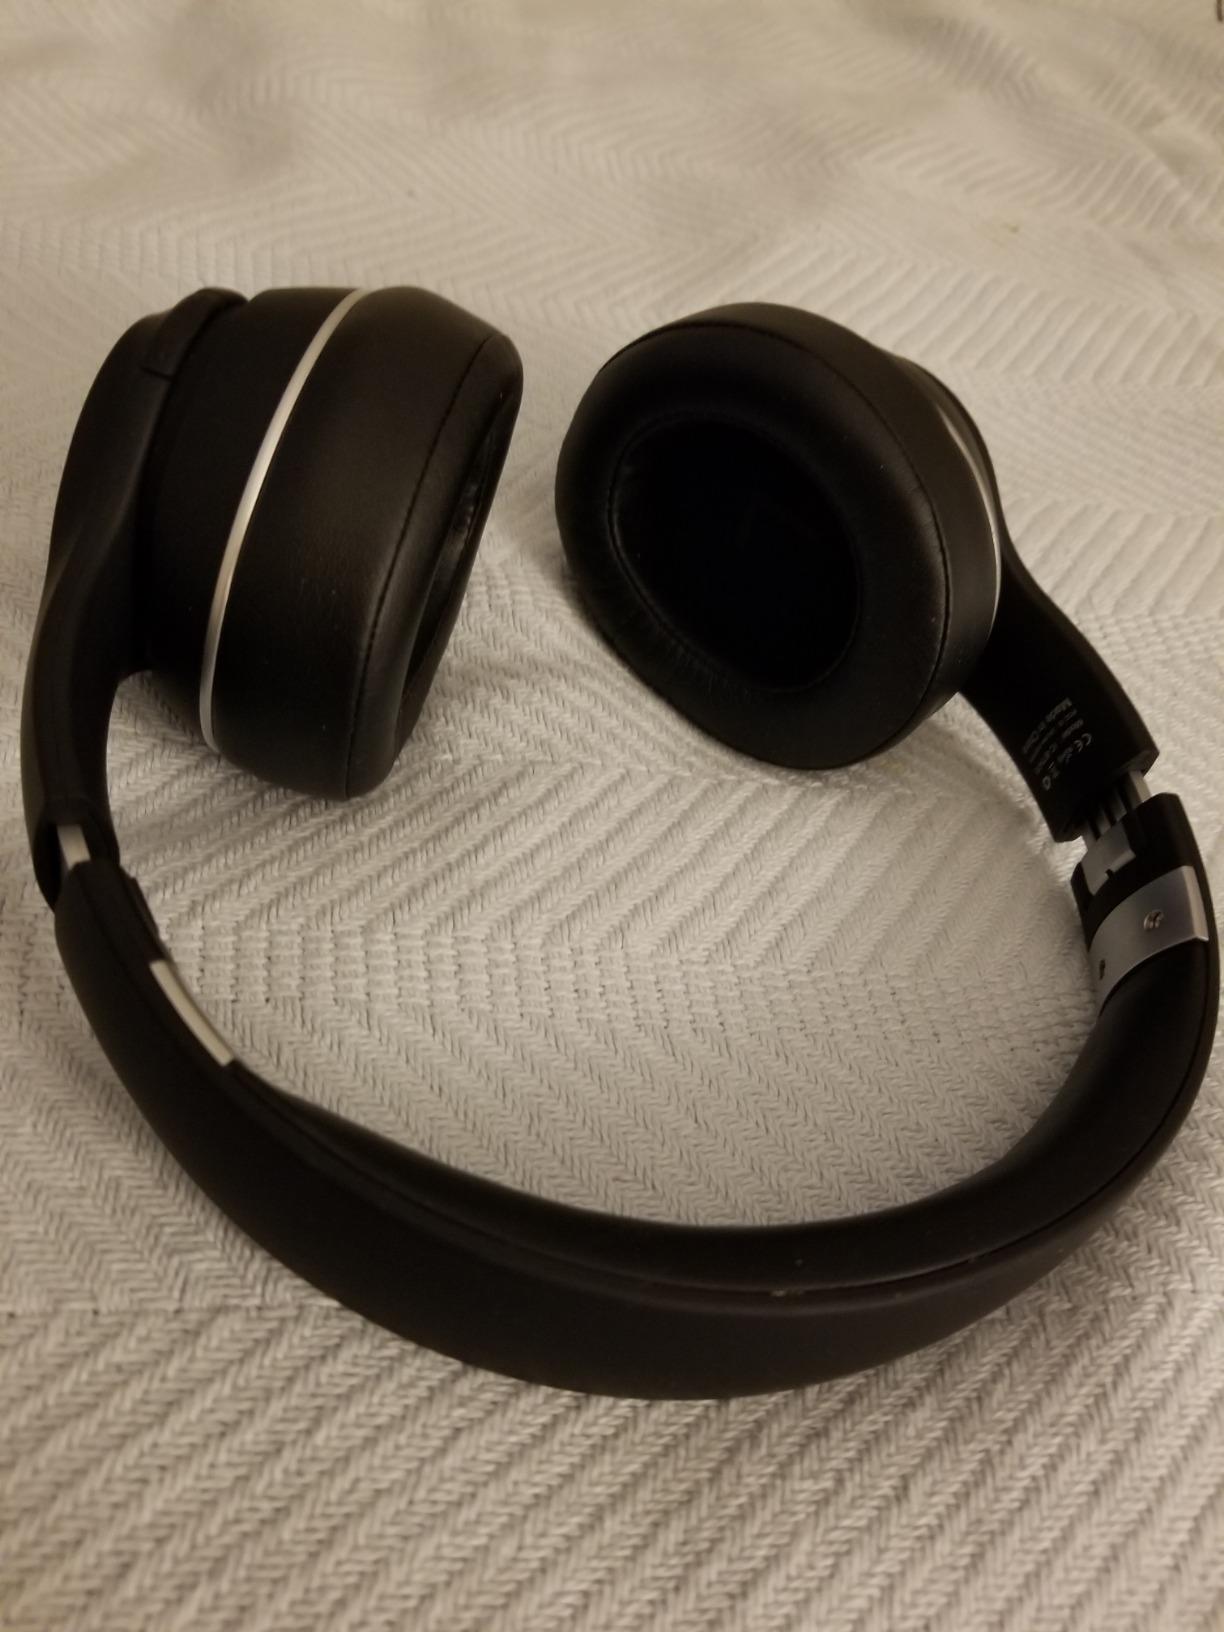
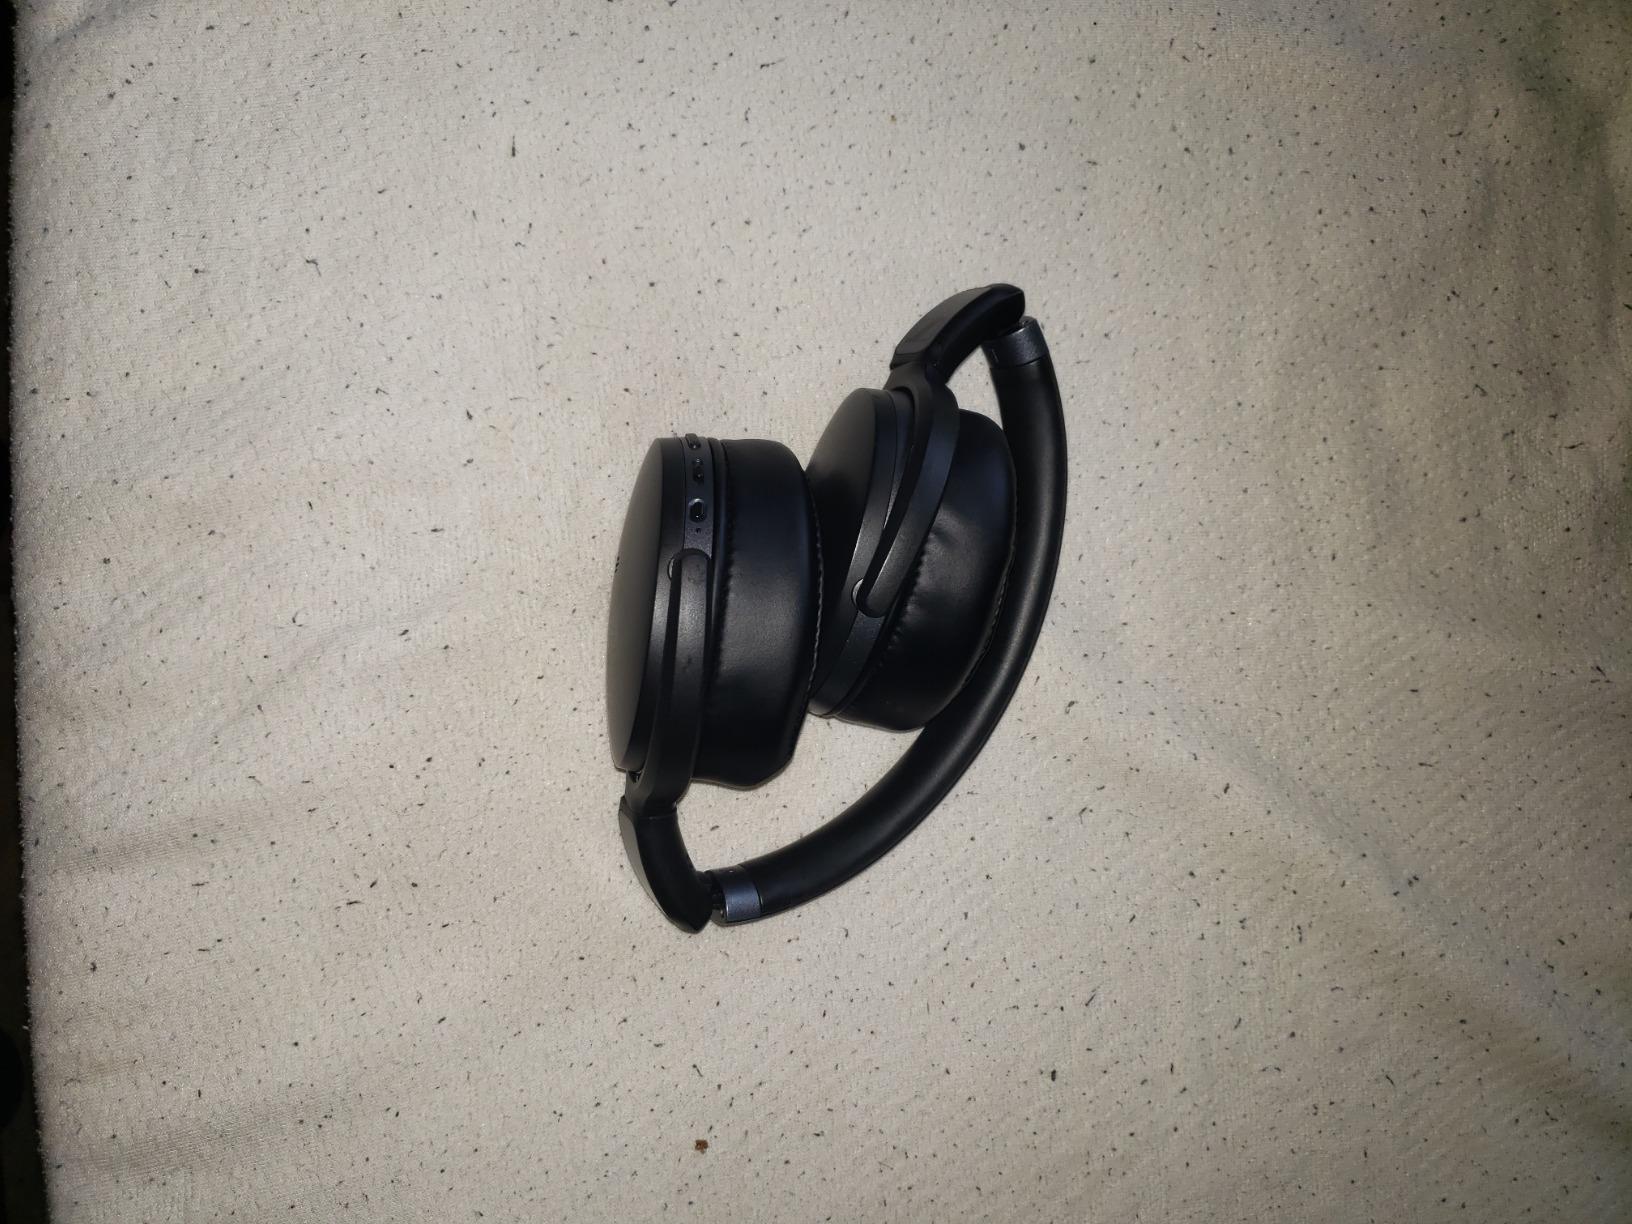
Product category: headphones
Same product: no